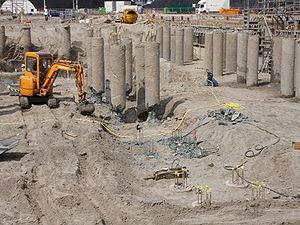
L’écoconception est un terme désignant la volonté de concevoir des produits respectant les principes du développement durable et de l'environnement, en — selon l'Ademe — recourant « aussi peu que possible aux ressources non renouvelables en leur préférant l'utilisation de ressources renouvelables, exploitées en respectant leur taux de renouvellement et associées à une valorisation des déchets qui favorise le réemploi, la réparation et le recyclage », dans un contexte qui évoluerait alors vers une économie circulaire.